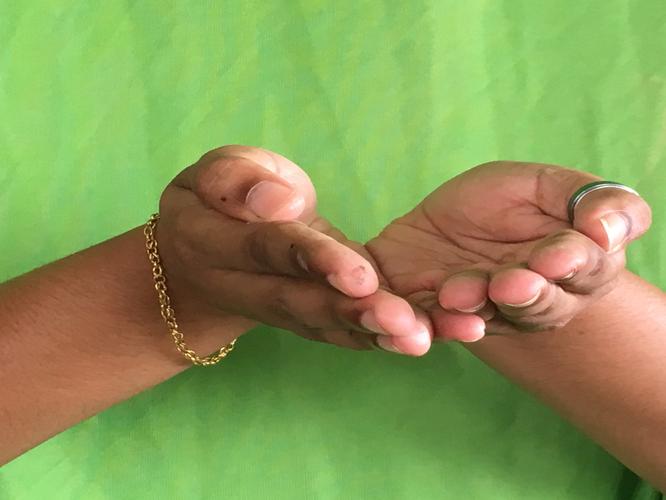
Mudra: Pushpaputa
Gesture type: double_hand